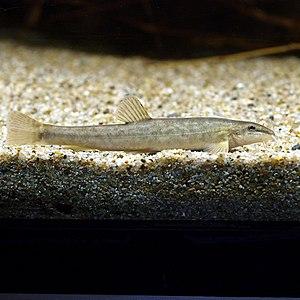
Le terme Loche est un nom vernaculaire donné à de nombreuses espèces de poissons d'eau douce ou marins appartenant à différents ordres et familles, notamment les Cobitidae, les Gobiidae, les Serranidae, etc. Ce sont essentiellement des poissons de fond dont la morphologie est adaptée à la proximité des rochers ou des sédiments.